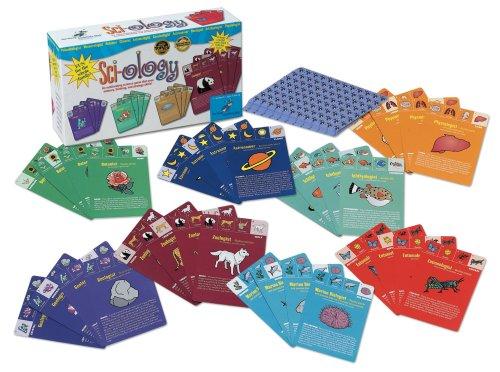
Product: The Young Scientists Club Sci-Ology
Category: Toys & Games | Games & Accessories | Card Games
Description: Learn About 12 Different Scientists And What They Study While Playing This European Game.
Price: $14.99
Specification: ProductDimensions:8x2x5inches|ItemWeight:13.6ounces|ShippingWeight:13.6ounces(Viewshippingratesandpolicies)|DomesticShipping:ItemcanbeshippedwithinU.S.|InternationalShipping:ThisitemcanbeshippedtoselectcountriesoutsideoftheU.S.LearnMore|ASIN:B0007D2T8Q|Itemmodelnumber:WH-925-1113|Manufacturerrecommendedage:5yearsandup